Kepler-6

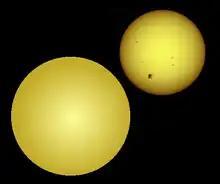
Kepler-6

Kepler-6 was named for the Kepler Mission, a NASA project launched in 2009 that aims to discover Earth-like planets that transit, or cross in front of, their home stars with respect to Earth. Unlike stars like the Sun or Sirius, Kepler-6 does not have a common and colloquial name. The discovery of Kepler-6b was announced by the Kepler team on January 4, 2010 at the 215th meeting of the American Astronomical Society along with planets around Kepler-4, Kepler-5, Kepler-7, and Kepler-8. It was the third planet to be discovered by the Kepler spacecraft; the first three planets to be verified by data from Kepler had been previously discovered. These three planets were used to test the accuracy of Kepler's measurements.